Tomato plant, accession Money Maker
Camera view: tilt-top (135 deg); turntable rotation: 180 degrees
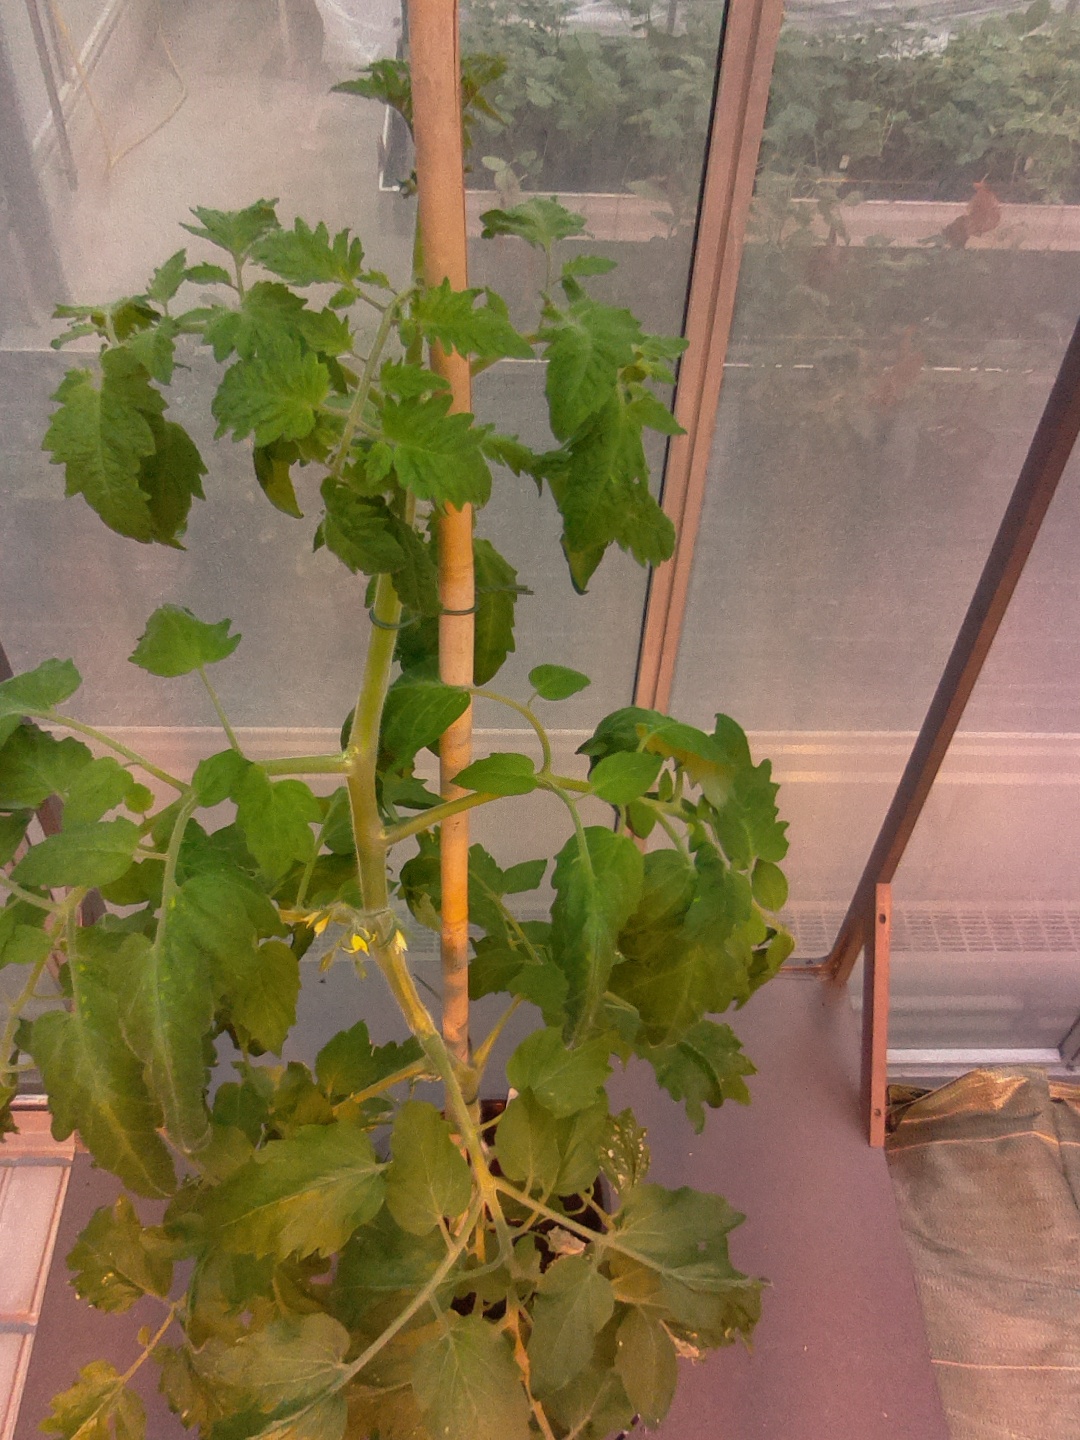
BBCH growth stage 62: 20%-30% of flowers open